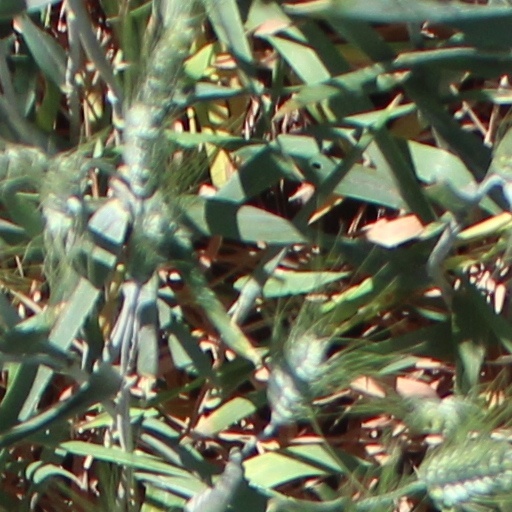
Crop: wheat